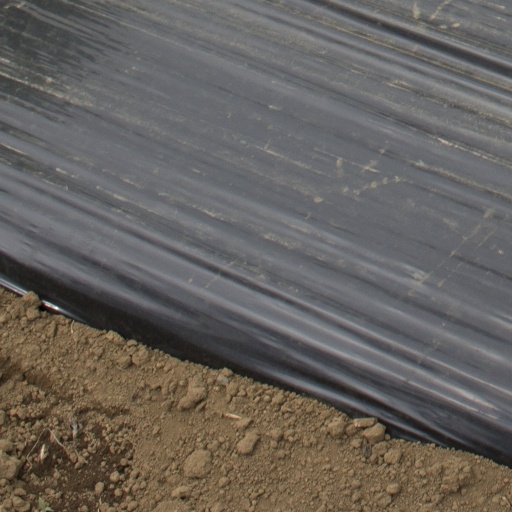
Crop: Jerusalem artichoke